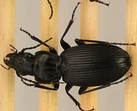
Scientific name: Pterostichus lachrymosus
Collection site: Mountain Lake Biological Station NEON (MLBS), plot MLBS_009